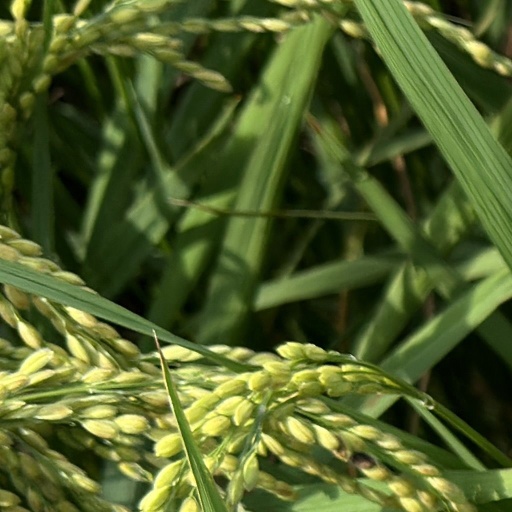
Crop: rice